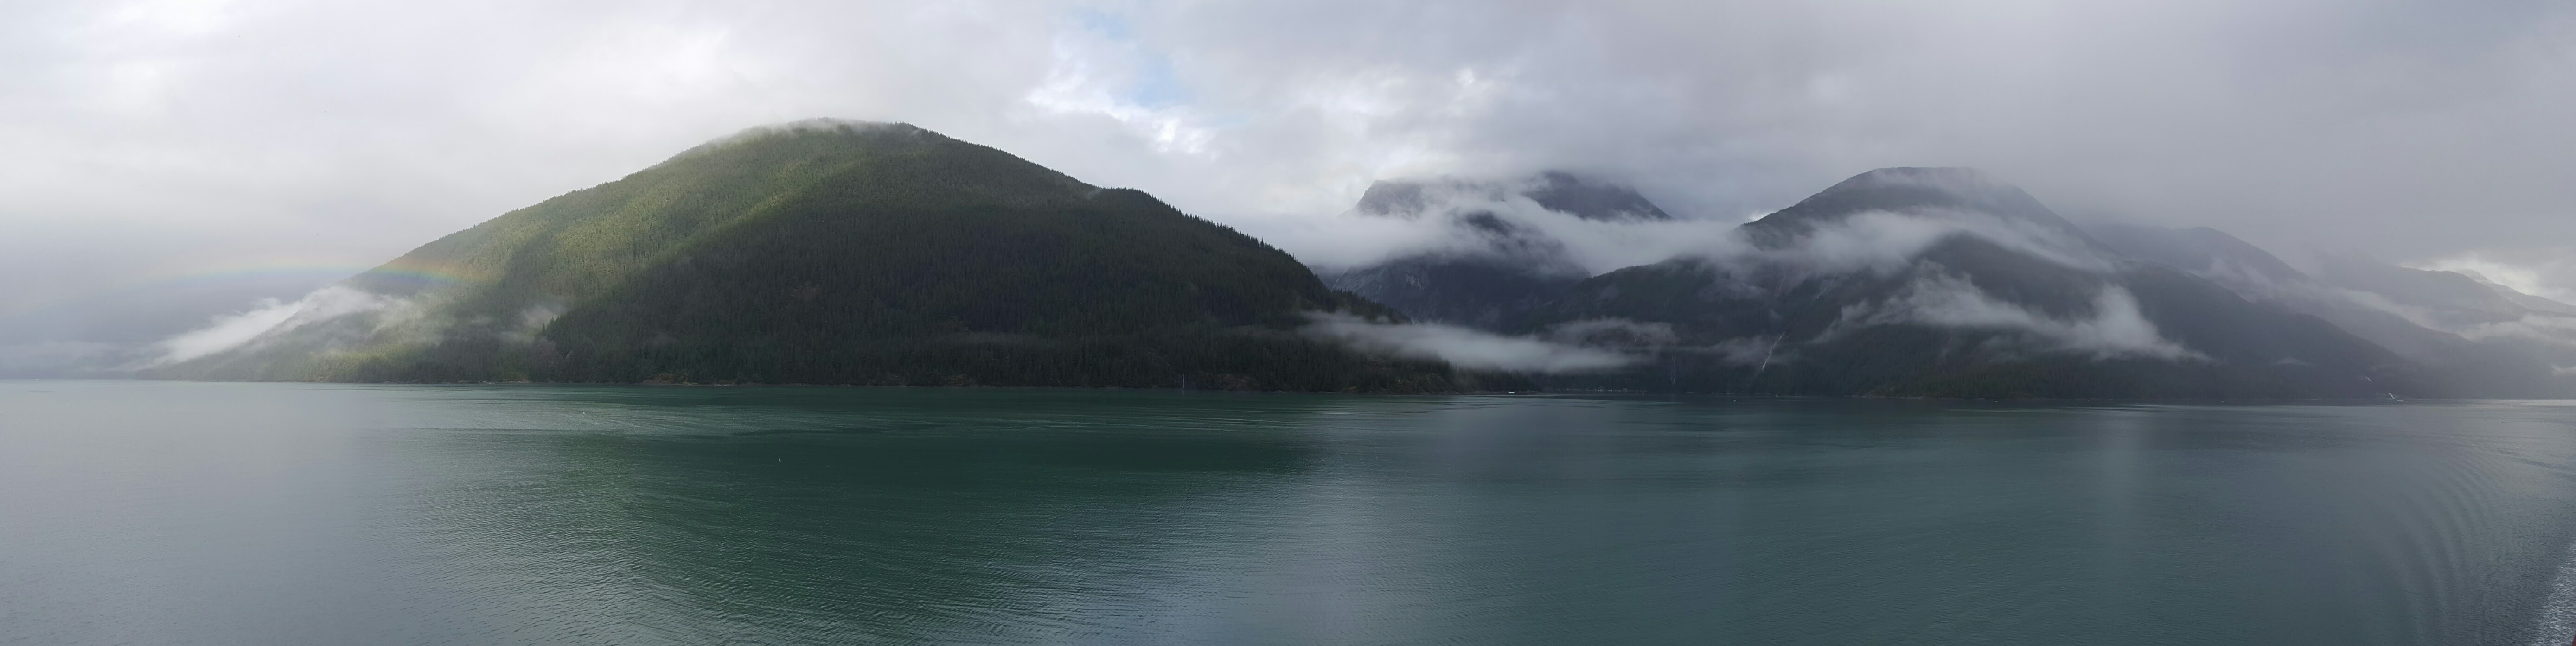
ocean, fog, mountain range, glacier, fjord, mountains, badlands, alaska, rainy day, landform, open water, geographical feature, glacial landform